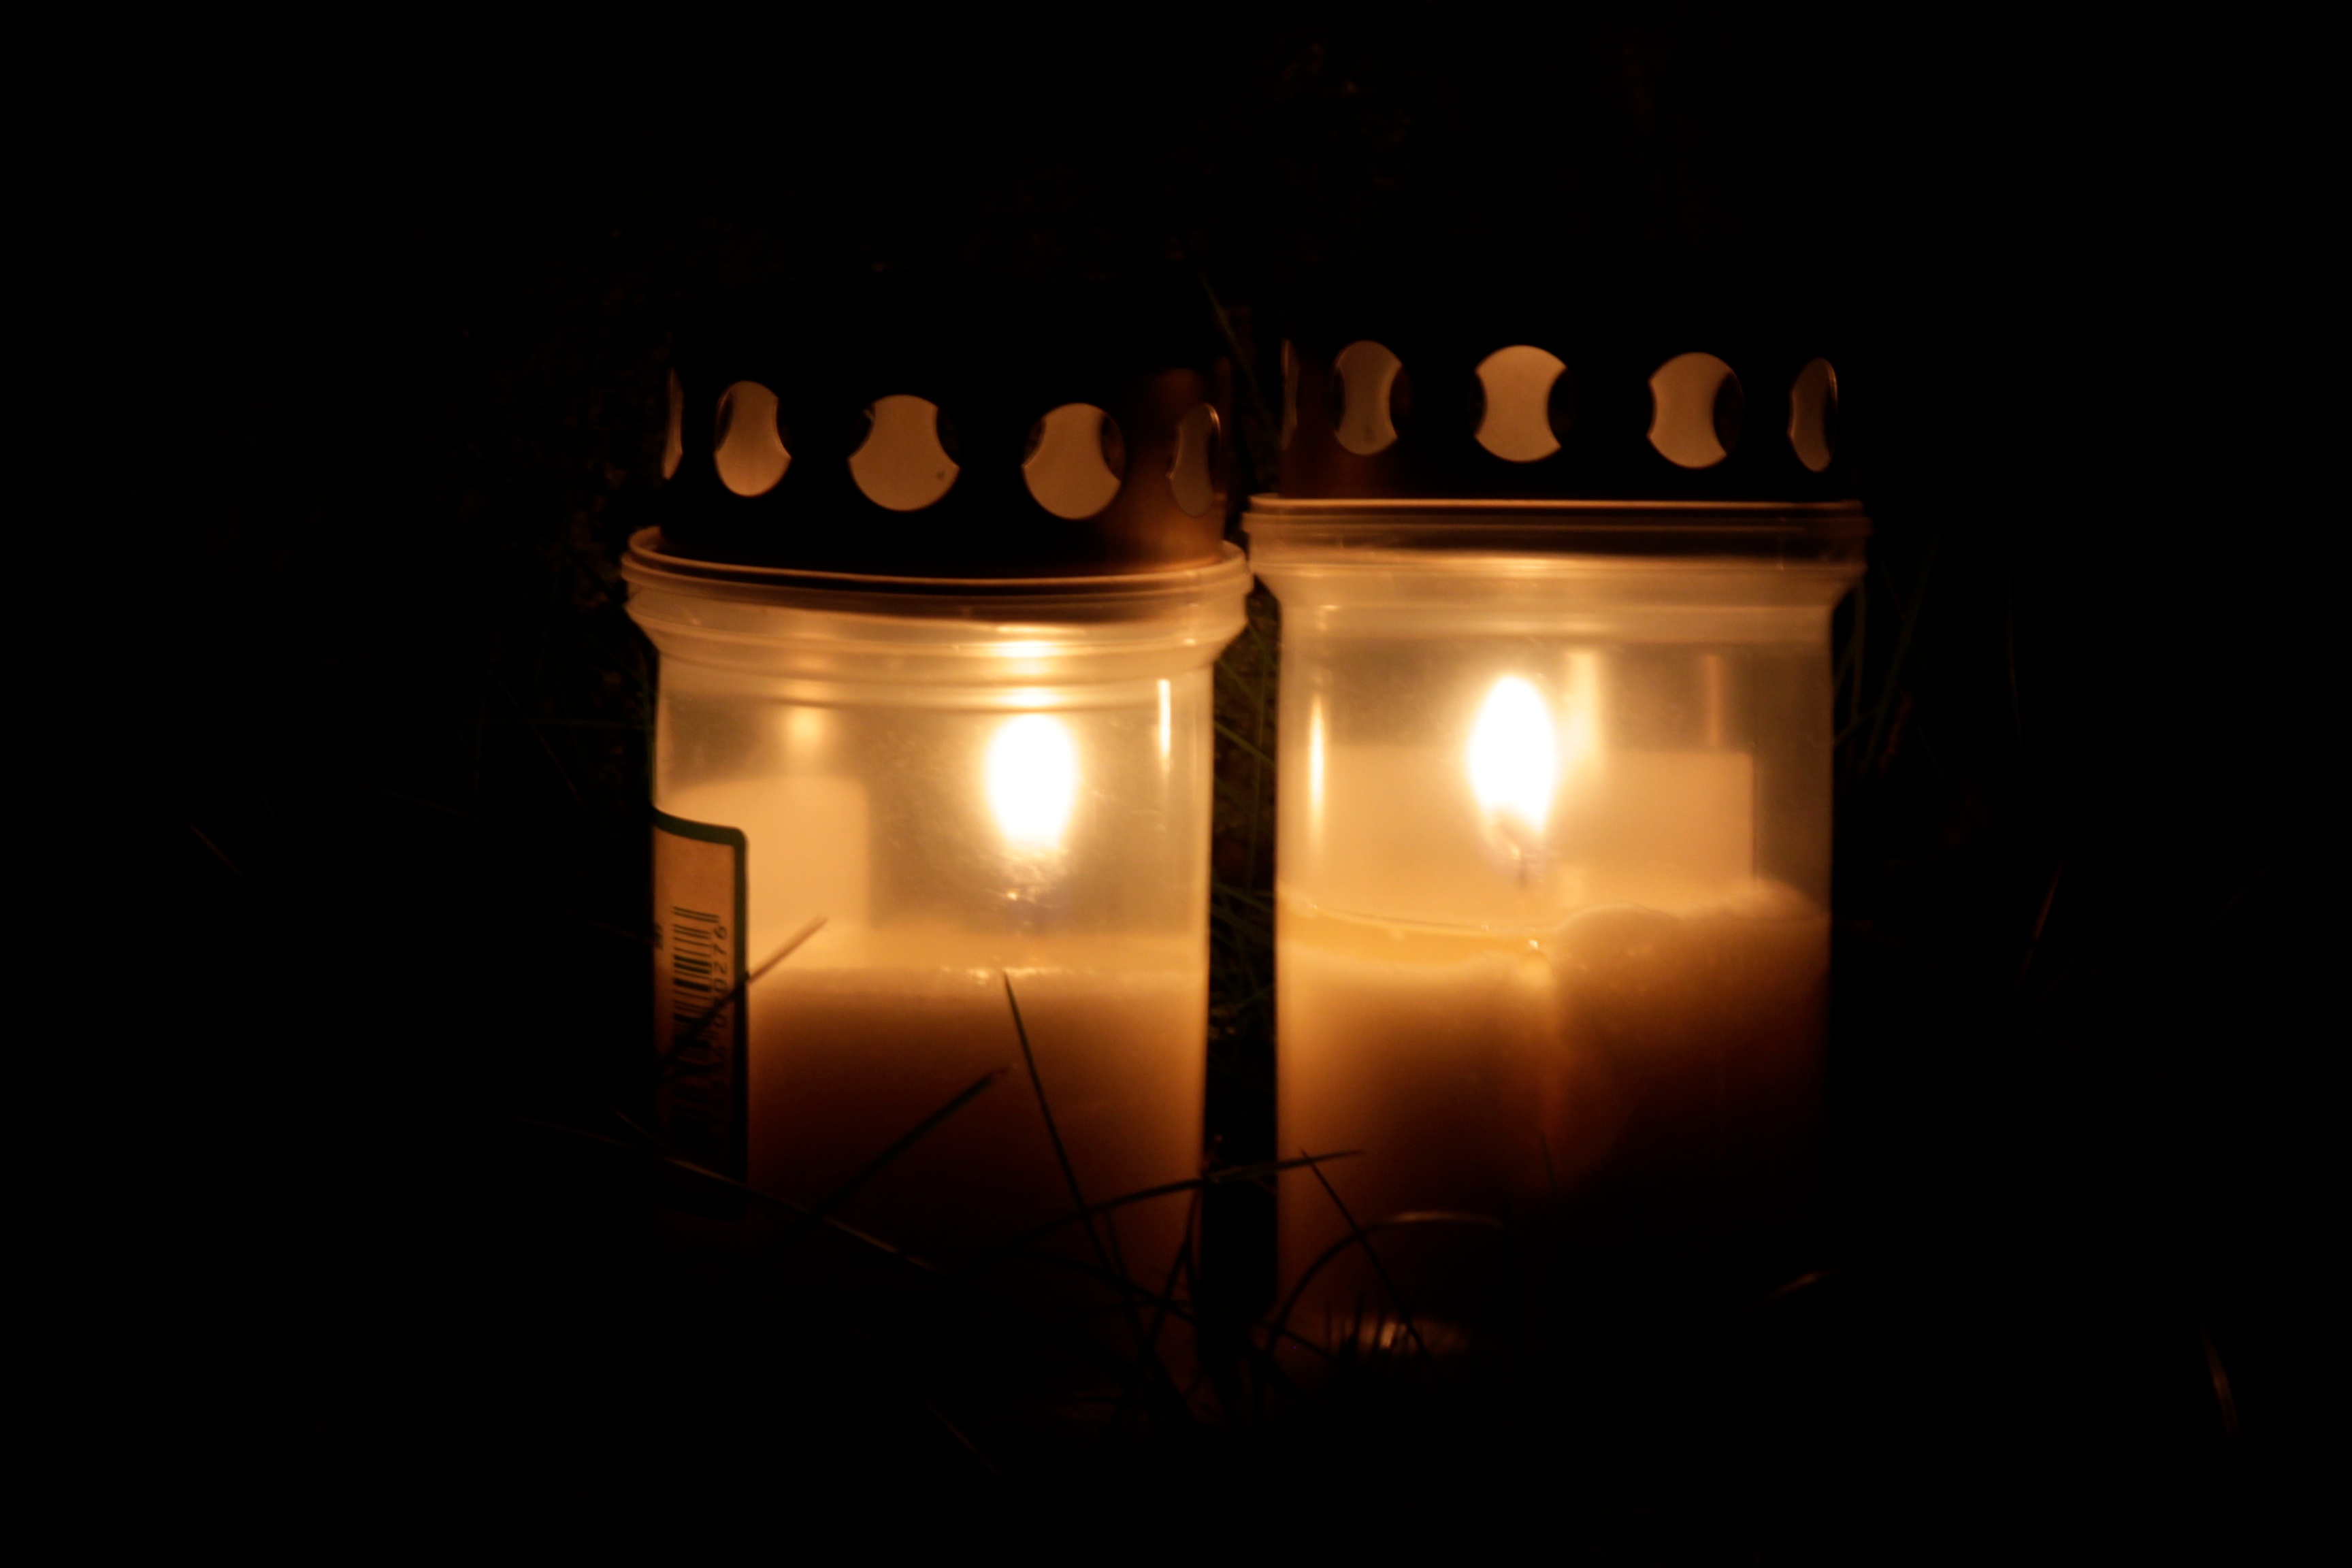
light, night, lantern, flame, darkness, candle, lighting, light fixture